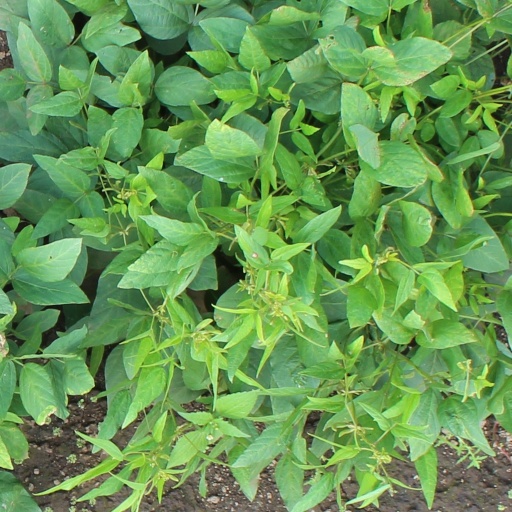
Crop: soybean